Hip-hop

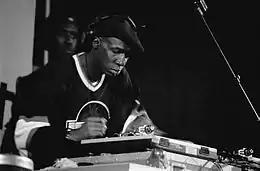
Grandmaster Flash

His method of playing breaks was extremely crude, however. Herc would just estimate where the break was as he tried to extend it. Often, he would have to talk over the transition as the breaks did not match up. It was DJs like Grand Wizzard Theodore, Jazzy Jay, and Grandmaster Flash who perfected the trick. They developed a technique known as needle dropping by precisely cuing up the breaks in headphones in order to create a perfect transition between the two phonographs. As the first break finished, they would crossfade to the second turntable which was cued up at the beginning of the break. While the second record played, they would spin the first record backwards to the beginning of the break and crossfade into it when the second break was over. This method allowed a break to be prolonged indefinitely. These extended breaks became known as a "". When a playing record is reversed, the sound is distorted. The effect became trendy and eventually evolved into the hip-hop technique known as "scratching".